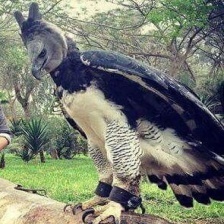
Species: HARPY EAGLE
Scientific name: HARPIA HARPYJA